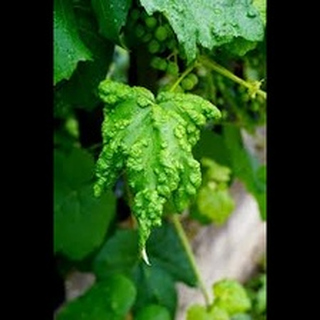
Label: wheat_mite